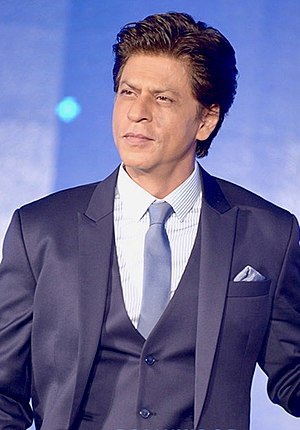
Shah Rukh Khan
"Shah Rukh Khan også kendt som SRK er en indisk skuespiller, producer og tv-personlighed. Nævnt i medierne som ""Baadshah of Bollywood"", ""King of Bollywood"" eller ""King Khan"", har han optrådt i over 80 Bollywood film i genrerne romantik, action og komedie. Shah Rukh Khan er omtalt i Los Angeles Times som måske ""verdens største filmstjerne"", med et betydeligt antal fans i Asien og udenlandsindere på verdensplan. Khan var efter sigende den anden rigeste skuespiller i verden i 2014, med en anslået formue på 600 millioner US$. Hans arbejde i Bollywood har tjent ham utallige anerkendelser, herunder 14 priser. Hans nye film Happy New Year er et hit i 2014/2015.